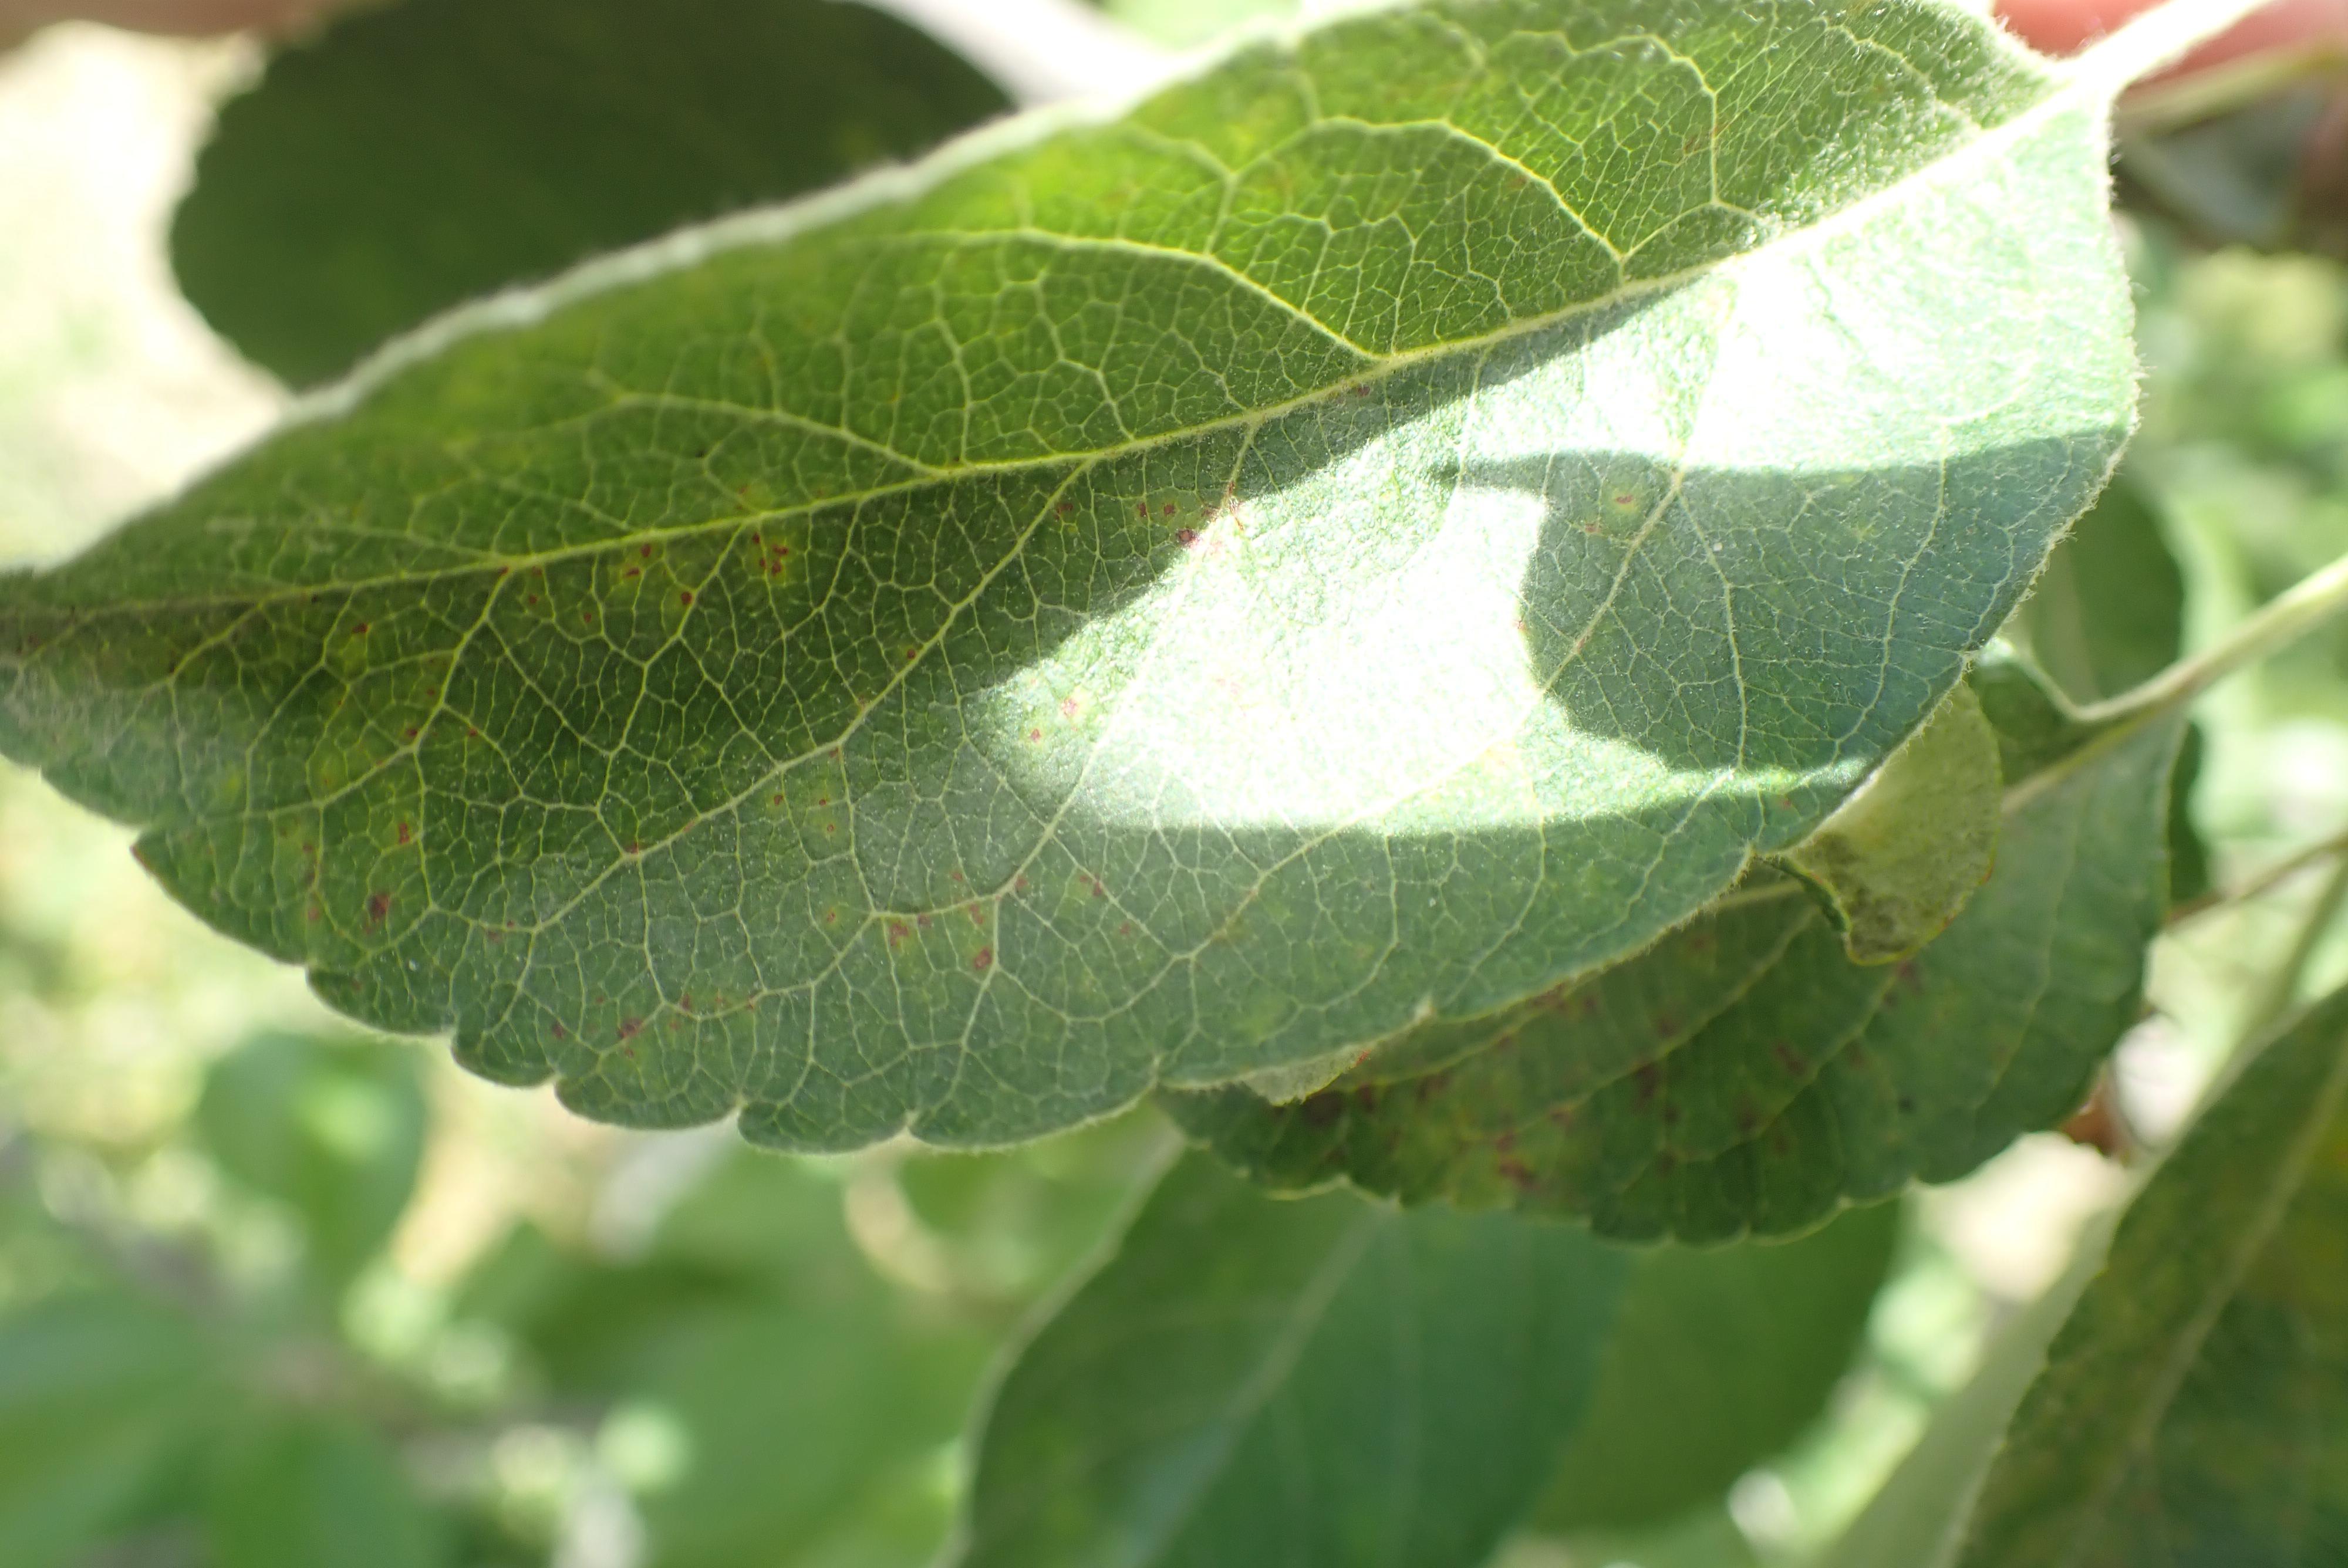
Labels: scab